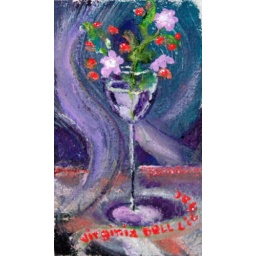
4&amp;quot; x 6&amp;quot;Swirls of color and light on a delicate long-stemmed wine glass graced with a flower in its globe.